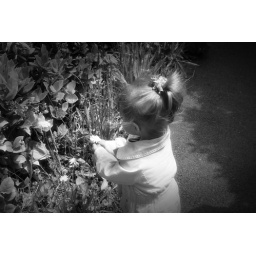
Isabelle stops to pick some flowers along the trail down to the beach in Newport OR